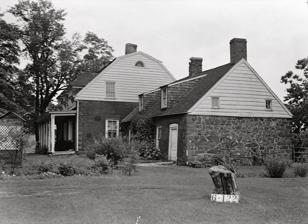
Building: Schuyler–Colfax House
Country: United States of America
Year built: 1695
Historic house in New Jersey, United States United States historic place Schuyler–Colfax House U.S. National Register of Historic Places New Jersey Register of Historic Places HABS photo from 1936 Show map of Passaic County, New Jersey Show map of New Jersey Show map of the United States Location 2343 Paterson Hamburg Turnpike Wayne, New Jersey Coordinates 40°59′15″N 74°16′47″W / 40.98750°N 74.27972°W / 40.98750; -74.27972 Built c. 1695 Architect Captain Arent Schuyler Architectural style Dutch Colonial NRHP reference No. 73001133 NJRHP No. 2413 Significant dates Added to NRHP April 3, 1973 Designated NJRHP September 11, 1970 The Schuyler–Colfax House is located at 2343 Paterson Hamburg Turnpike in Wayne , Passaic County , New Jersey , United States. The house was built in 1695 by Arent Schuyler . It was documented by the Historic American Buildings Survey in 1936. The house was added to the National Register of Historic Places on April 3, 1973, for its significance in architecture. History Completed as a one-room farmhouse in 1695 by Arent Schuyler , the Schuyler homestead was passed to Arent Schuyler's great granddaughter Hester Schuyler who married William Colfax , commander of George Washington's Life Guards. Their grandson, Schuyler Colfax , Jr., was the 17th Vice President of the United States. The Dutch Colonial style addition to the originally brick and field-stone building was added by Colfax in 1783. The house in 2019 Despite the 20th century alteration of the structure to add dormers in place of "belly-windows," the Schuyler–Colfax House was added to the State and National Registers of Historic Places in 1965, a decision based upon surviving historic features and the important role the Schuyler–Colfax family has played in local history. Today, the building operates as a museum (though it is temporarily closed to the public) after having been purchased in 1994 by Wayne Township from Dr. Jane Colfax. Until then, the house had been continuously owned and lived in by the Colfax family. See also List of Washington's Headquarters during the Revolutionary War List of the oldest buildings in New Jersey National Register of Historic Places listings in Passaic County, New Jersey Martin Berry House References